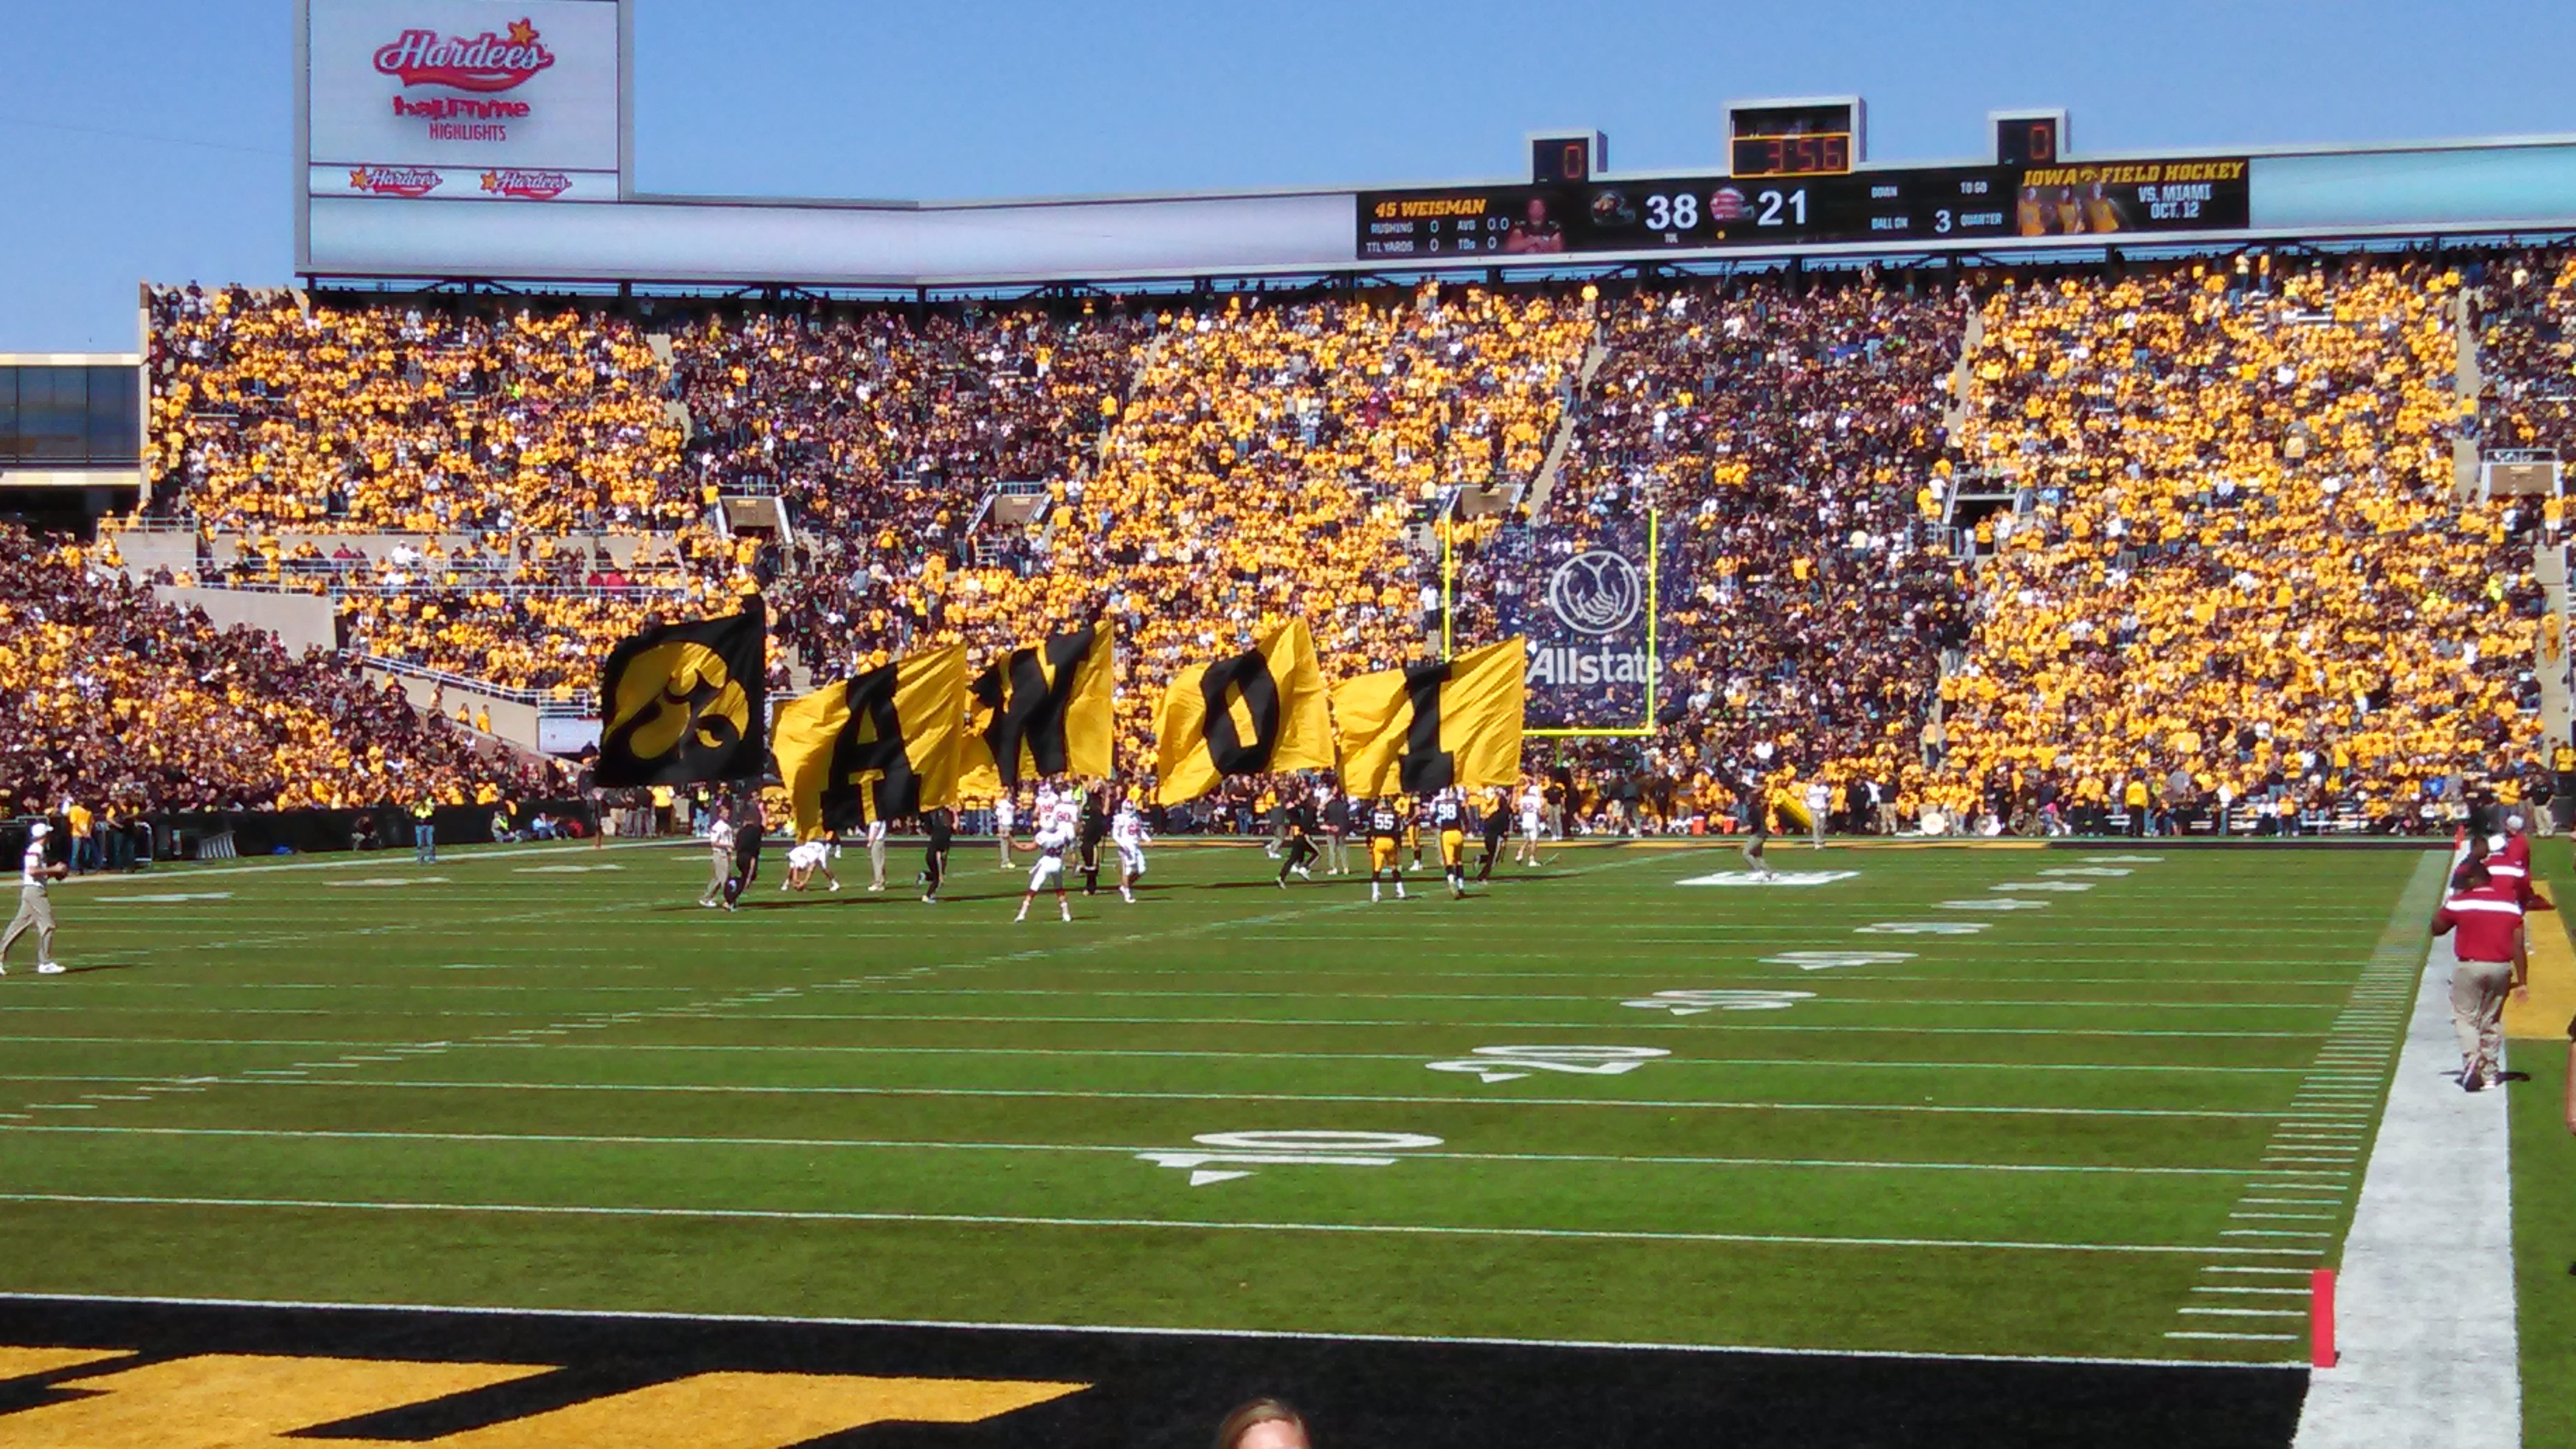
structure, soccer, black, yellow, football, stadium, player, arena, team, gold, sports, iowa, culture, kick, iowa city, sport venue, soccer specific stadium, hawkeyes